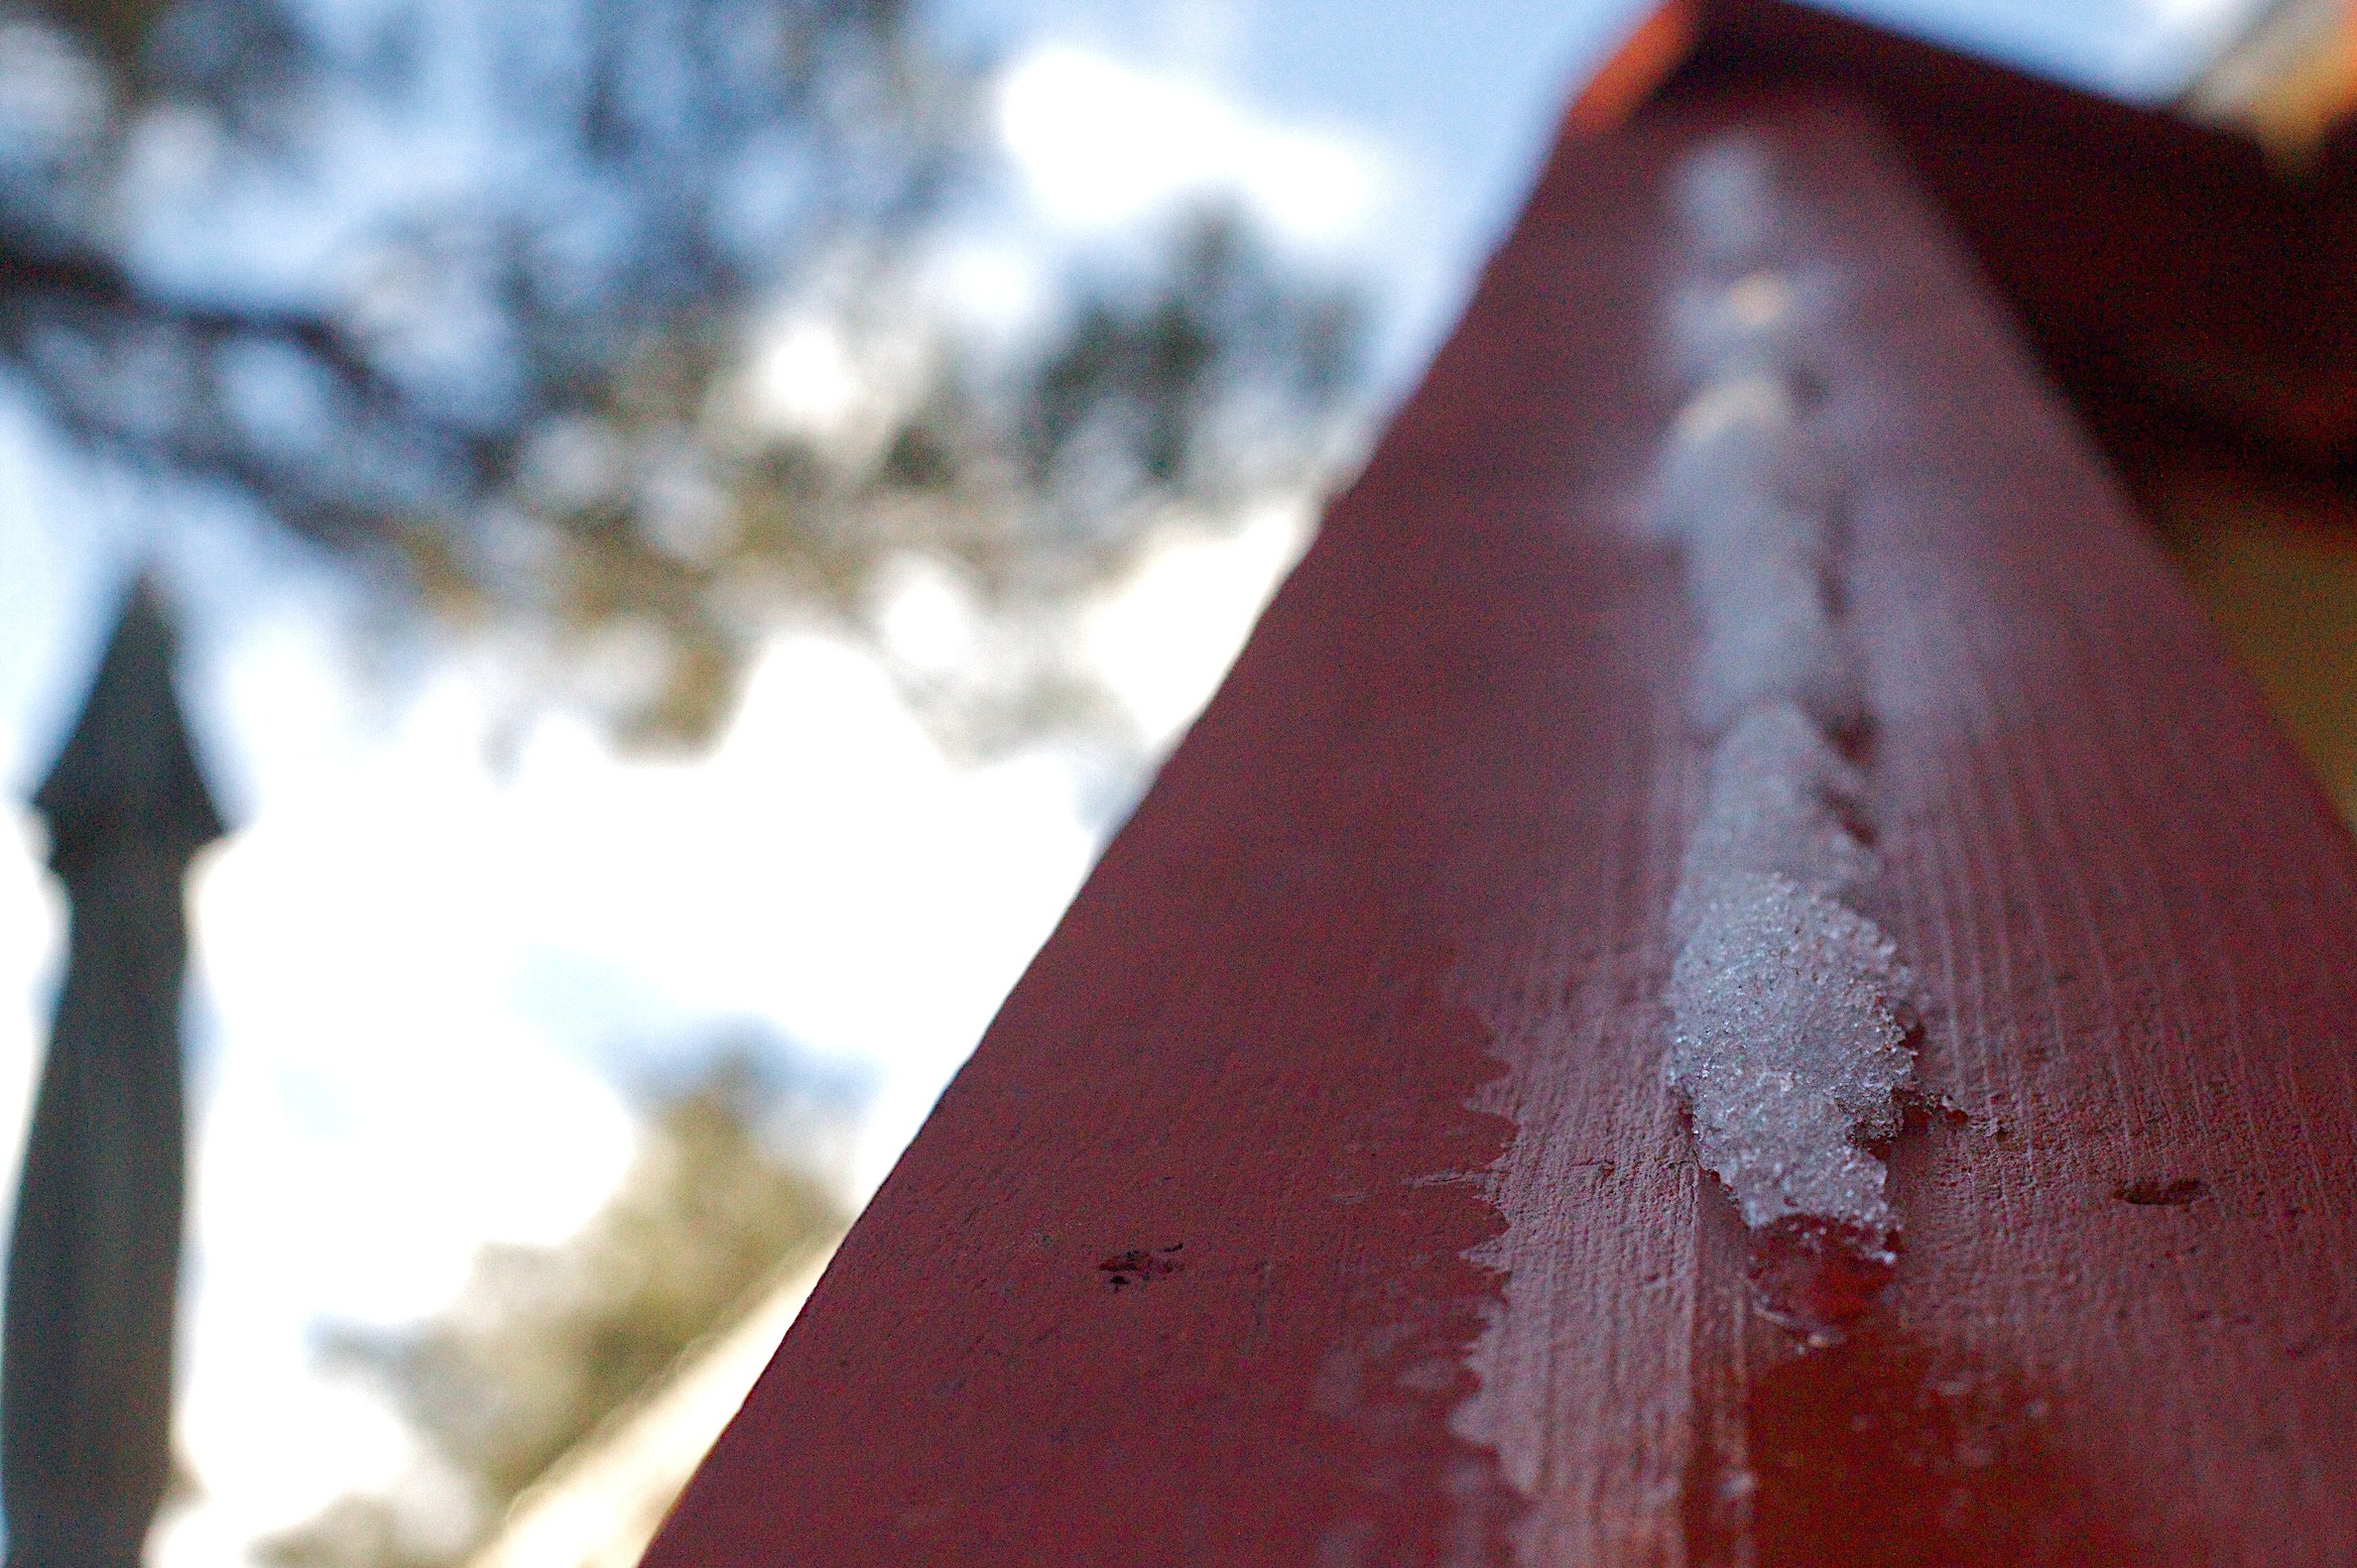
winter, sunlight, leaf, red, color, blue, close up, shape, macro photography